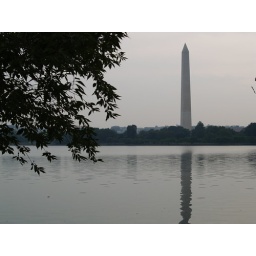
monument over water